Army Reserve Officers' Training Corps

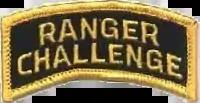
AROTC's Ranger Challenge Tab

Ranger Challenge is the varsity sport of Army ROTC. A Ranger Challenge team is made up of 9 people, 8 active participant and 1 reserved. They compete against other colleges throughout the nation in events such as patrolling, weapons assembly, one-rope bridge, Army Physical Fitness Test, land navigation and a ten-kilometer road march.